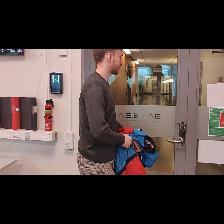
Label: Human